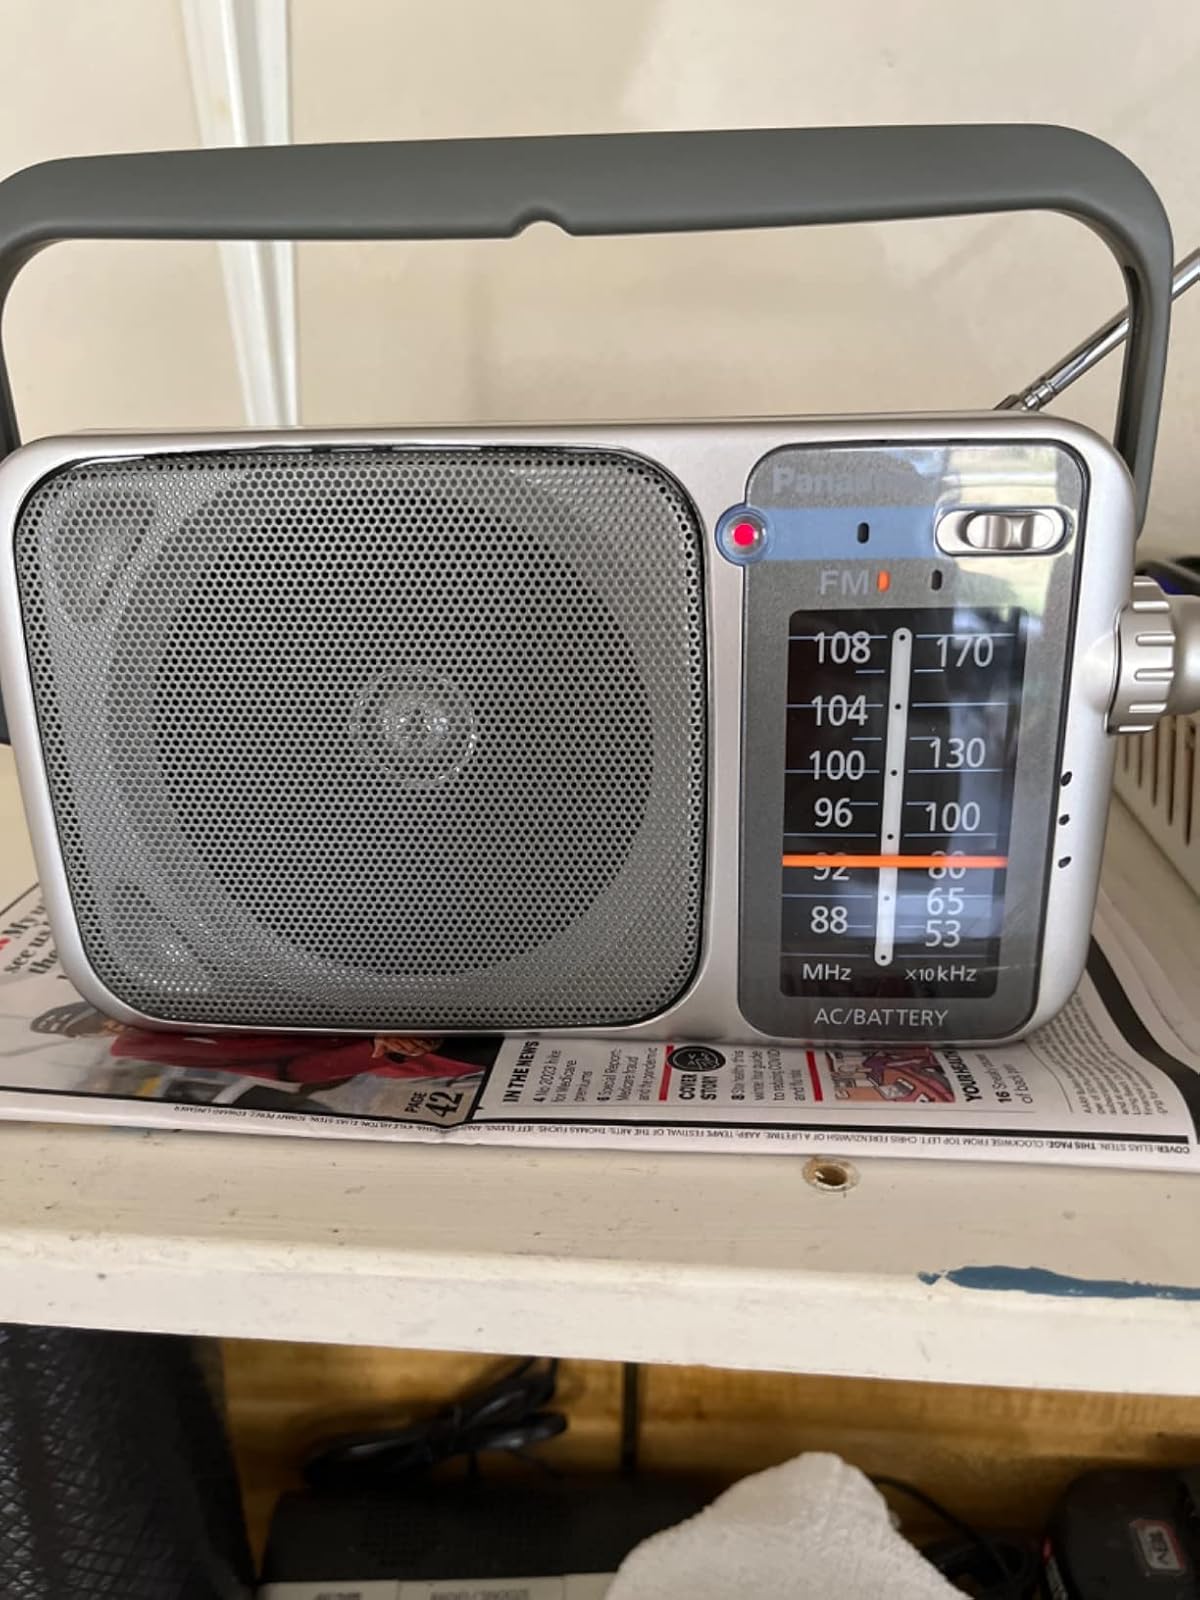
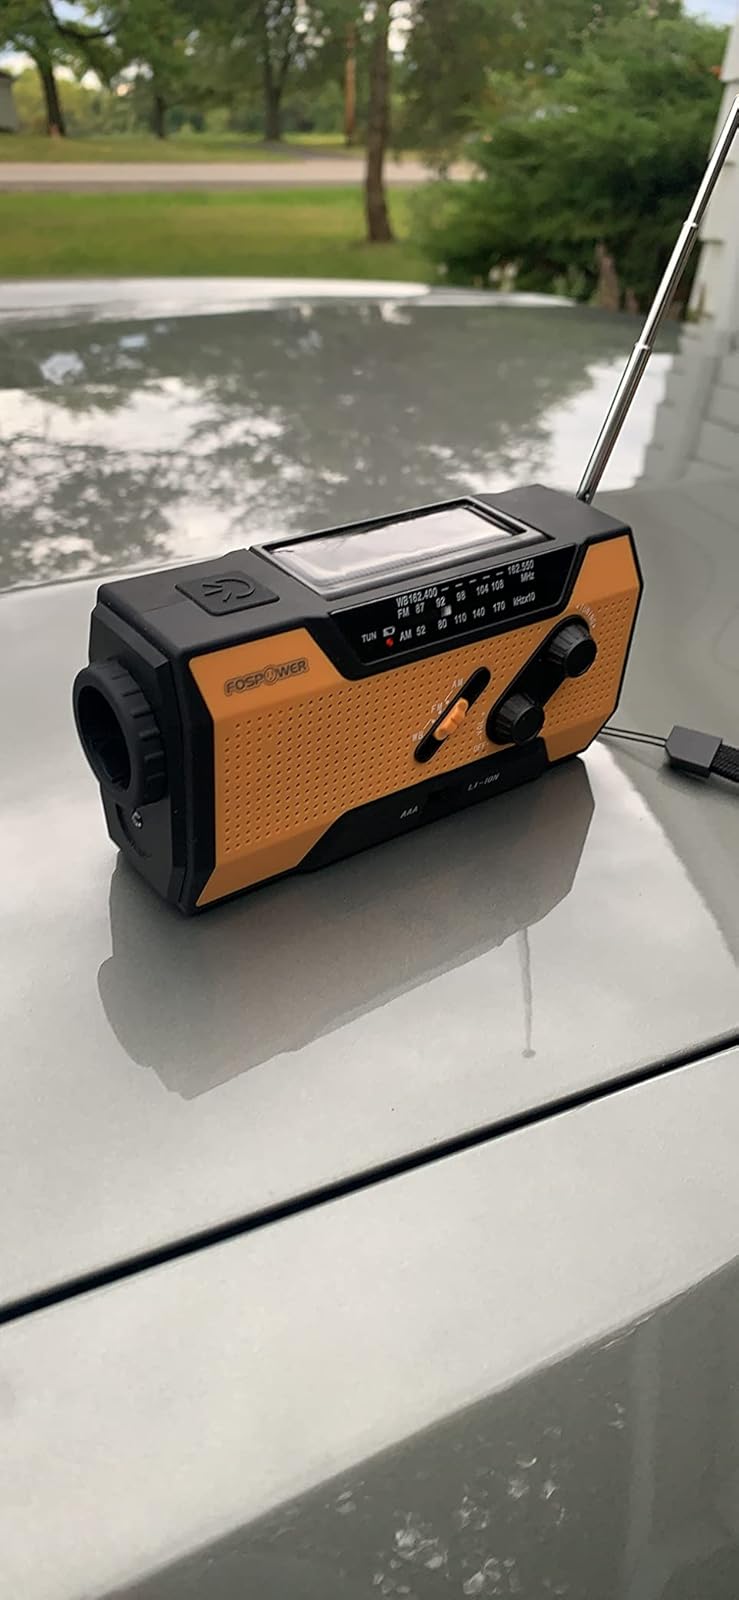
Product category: radio
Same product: no